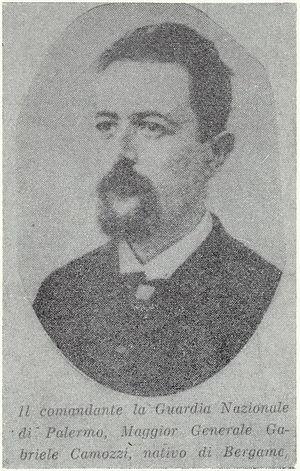
Gabriele Camozzi est patriote et un homme politique italien.